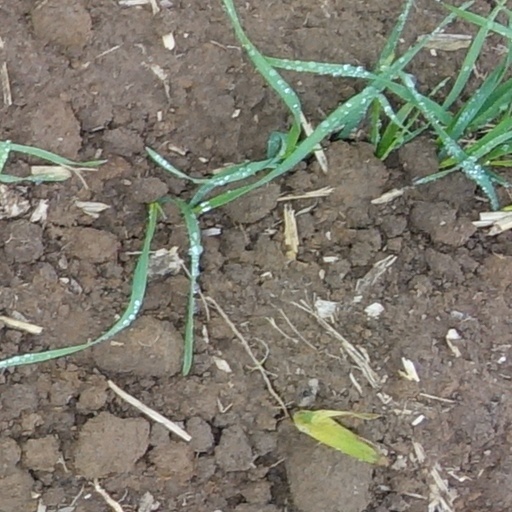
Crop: wheat